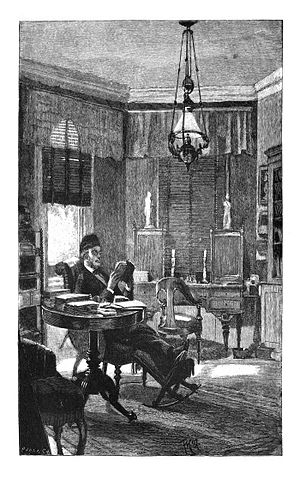
Meïr Aron Goldschmidt / Skønlitterær forfatter / Livserindringer og resultater
Træsnit fra 1887
Meïr Aron Goldschmidt var en dansk-jødisk forfatter, satiriker og politisk iagttager. Han var bror til Moritz Goldschmidt. Udgav det satiriske ugebrev Corsaren i 1840 – 1846, som var kendt for sin åbenmundethed og flabethed og derfor blev elsket, frygtet og hadet på alle fløje i den politiske debat. Tidsskriftet blev jævnligt konfiskeret af censuren, og Goldschmidt måtte i perioder udgive det bag dække af stråmænd. Goldschmidts årgange af Corsaren blev optrykt i faksimile i 1981 forsynet med udførlige registre m.m. Udgaven er komplet på nær et par numre som ikke har kunnet fremskaffes. I 1846 solgte Goldschmidt Corsaren, som blev ført videre af andre skribenter til 1855, hvor det lukkede på grund af manglende oplag.